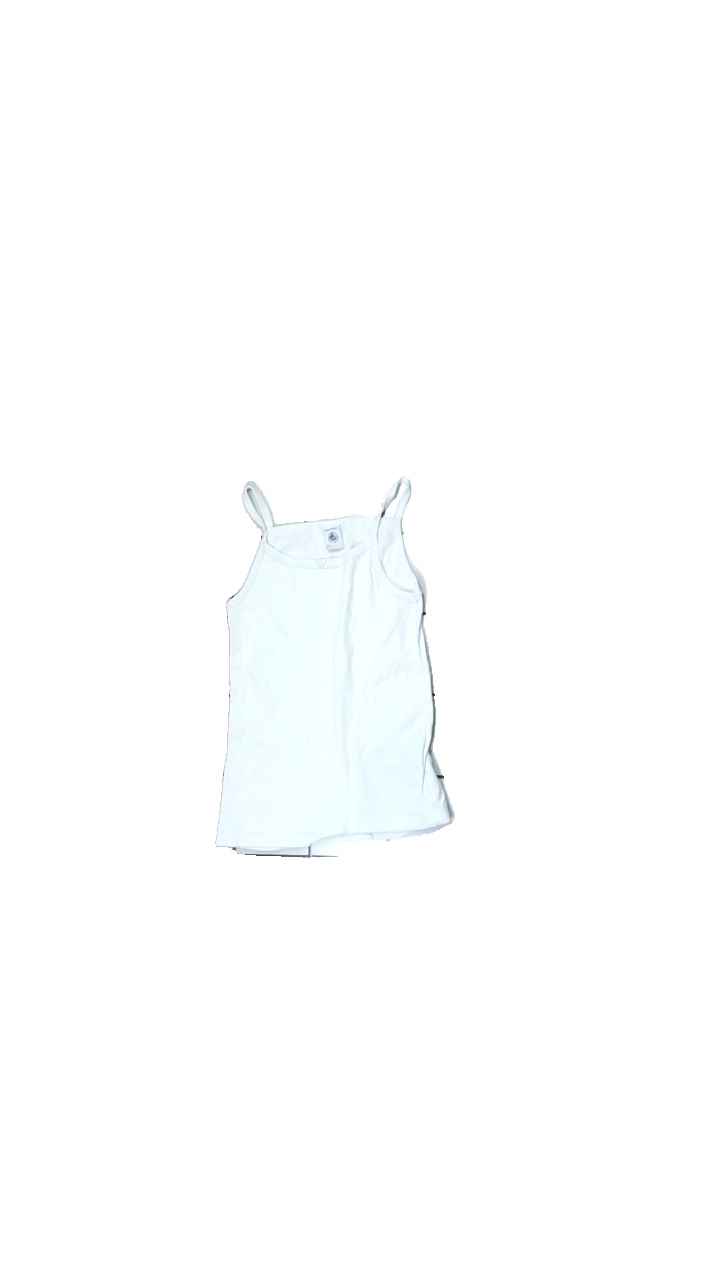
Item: Top (Children)
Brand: Petit Bateau
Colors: Green
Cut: Regular
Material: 100% cotton
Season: Summer
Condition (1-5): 2
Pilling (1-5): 4
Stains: Minor
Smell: Minor
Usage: Export
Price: <50